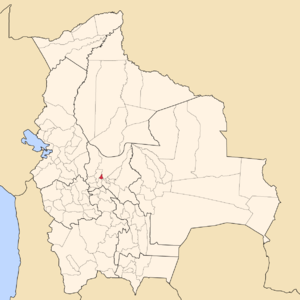
La province de Cercado est une des 16 provinces du département de Cochabamba, en Bolivie. Son chef-lieu est la ville de Cochabamba, qui est également la capitale du département.